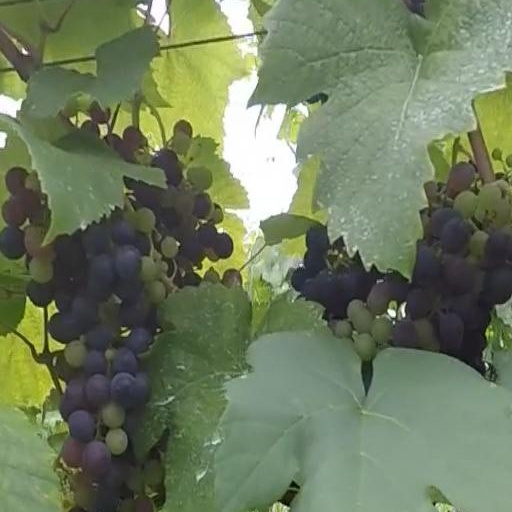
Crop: grape